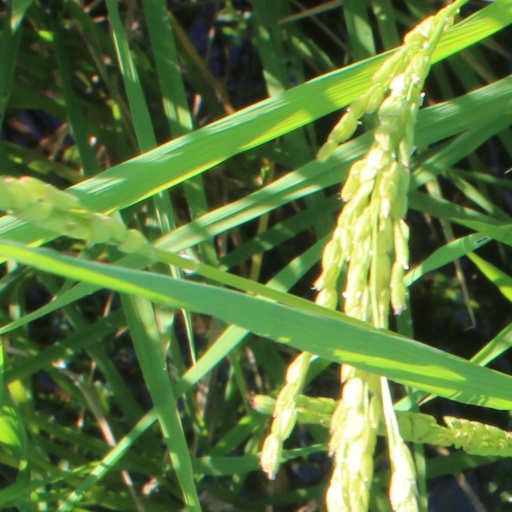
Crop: rice